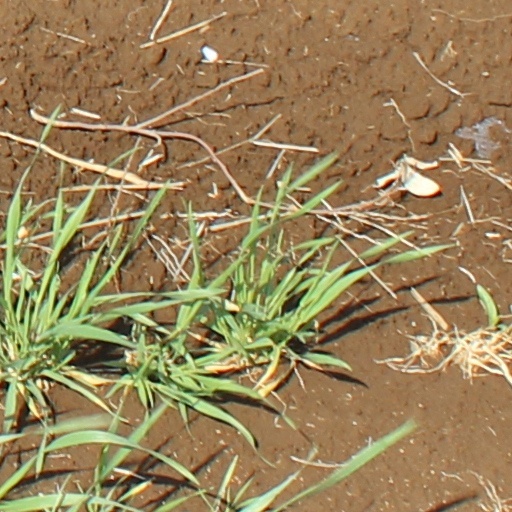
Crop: wheat